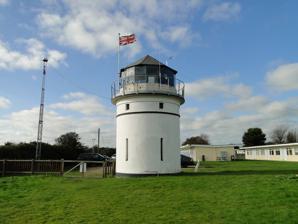
Building: Pakefield Lighthouse
Country: Unknown
Year built: 1832
Lighthouse Pakefield Lighthouse Pakefield in 2014 Location Pakefield Suffolk England United Kingdom Coordinates 52°26′13″N 1°43′45″E / 52.4370°N 1.7293°E / 52.4370; 1.7293 Tower Constructed 1832 Construction brick tower Automated 1975 Height 9 metres (30 ft) Shape massive cylindrical tower with balcony, lantern and conical roof Markings white tower, black lantern and roof Operator Pakefield Coastwatch Light Deactivated 1864 Focal height 20 metres (66 ft) Range 9 nautical miles (17 km; 10 mi) The lighthouse in 2010 Pakefield Lighthouse is a decommissioned 19th century lighthouse which was built near Pakefield a suburb of Lowestoft in Suffolk . The lighthouse tower has been used for a variety of maritime, civilian and military roles, and is currently used as a Coastwatch lookout post. Operational history Pakefield lighthouse 1832-1864 Completed in 1832 to a design by the architect Richard Suter, it was commissioned by Trinity House to enable a safe passage to be made through Pakefield Gatway (a channel between two shifting sandbanks providing a way into Lowestoft harbour). The 9 metres (30 ft) high white tower and keeper's accommodation were built within the estate of Pakefield Hall, on low cliffs overlooking the sea at a cost of £821 (equivalent to £96,349 in 2023). The light was powered by two argand lamps ; it originally consisted of a constant white light that could be seen for nine nautical miles . In 1835 the colour was changed to red, as some ships had confused the light with those shining from the windows of clifftop houses in nearby Kessingland . Kessingland light 1864-1886 By the time that land negotiations regarding the lighthouse and access road had been completed in 1850, the channel had moved to the south. The lighthouse continued in use (with charts showing an increased angle of approach through the Gatway) until 1864 when Pakefield lighthouse was decommissioned and a new red sector light was established at Kessingland, to the south. Pakefield light 1886-1906 In 1886, the sandbanks again having shifted, the sector light was moved back to Pakefield, but this time to a location north of the old lighthouse (which remained disused). The fixed red light was now displayed from a hut on the cliff, 'about 660 yards (600 m) in a southerly direction from All Saints' Church'. The following year the angle of the light was altered, the sands again having shifted. In 1905 it was reported that 'considerable alterations have taken place in the depths in Pakefield Gat', shoaling having significantly reduced the depth of water in the former channel. On 1 January 1907 the sector light at Pakefield was discontinued. Later history Following its closure in 1864, Pakefield lighthouse remained abandoned for a number of decades until it was subsequently sold to the owners of the Hall in the 1920s, the grounds of which were being used as a campsite; it would eventually become a Pontins holiday camp. In 1938, prior to the Second World War, the tower became an observation post for the Royal Observer Corps, who were checking for any possible seaborne or air invasion force, with both the roof and lantern being removed to improve visibility. The tower continued to be used throughout the war, with Auxiliary Territorial Service personnel being stationed at the site. The surrounding holiday campsite was requisitioned and became a transit camp. It was strafed by the Luftwaffe during an air-raid on Lowestoft in 1943, and in the following year a V-1 doodlebug with a defective gyrocompass was spotted travelling towards the lighthouse, until it crashed into the sea at the base of the cliffs nearby. After the war, the tower was eventually purchased by Pontins, and in the 1960s it was used by the camp's official photographers as a dark room. In the early 70’s the adjoining keepers accommodation was used as accommodation for the McRoberts family. Bert McRoberts being the bassist with The Harry Bence Orchestra who were the resident band at Pontins for a number of seasons. Current use The lighthouse tower was renovated in 2000, by voluntary workers from the local Pakefield Coastwatch group, and it is now used by the group as a coastal reconnaissance station. See also England portal Engineering portal List of lighthouses in England References